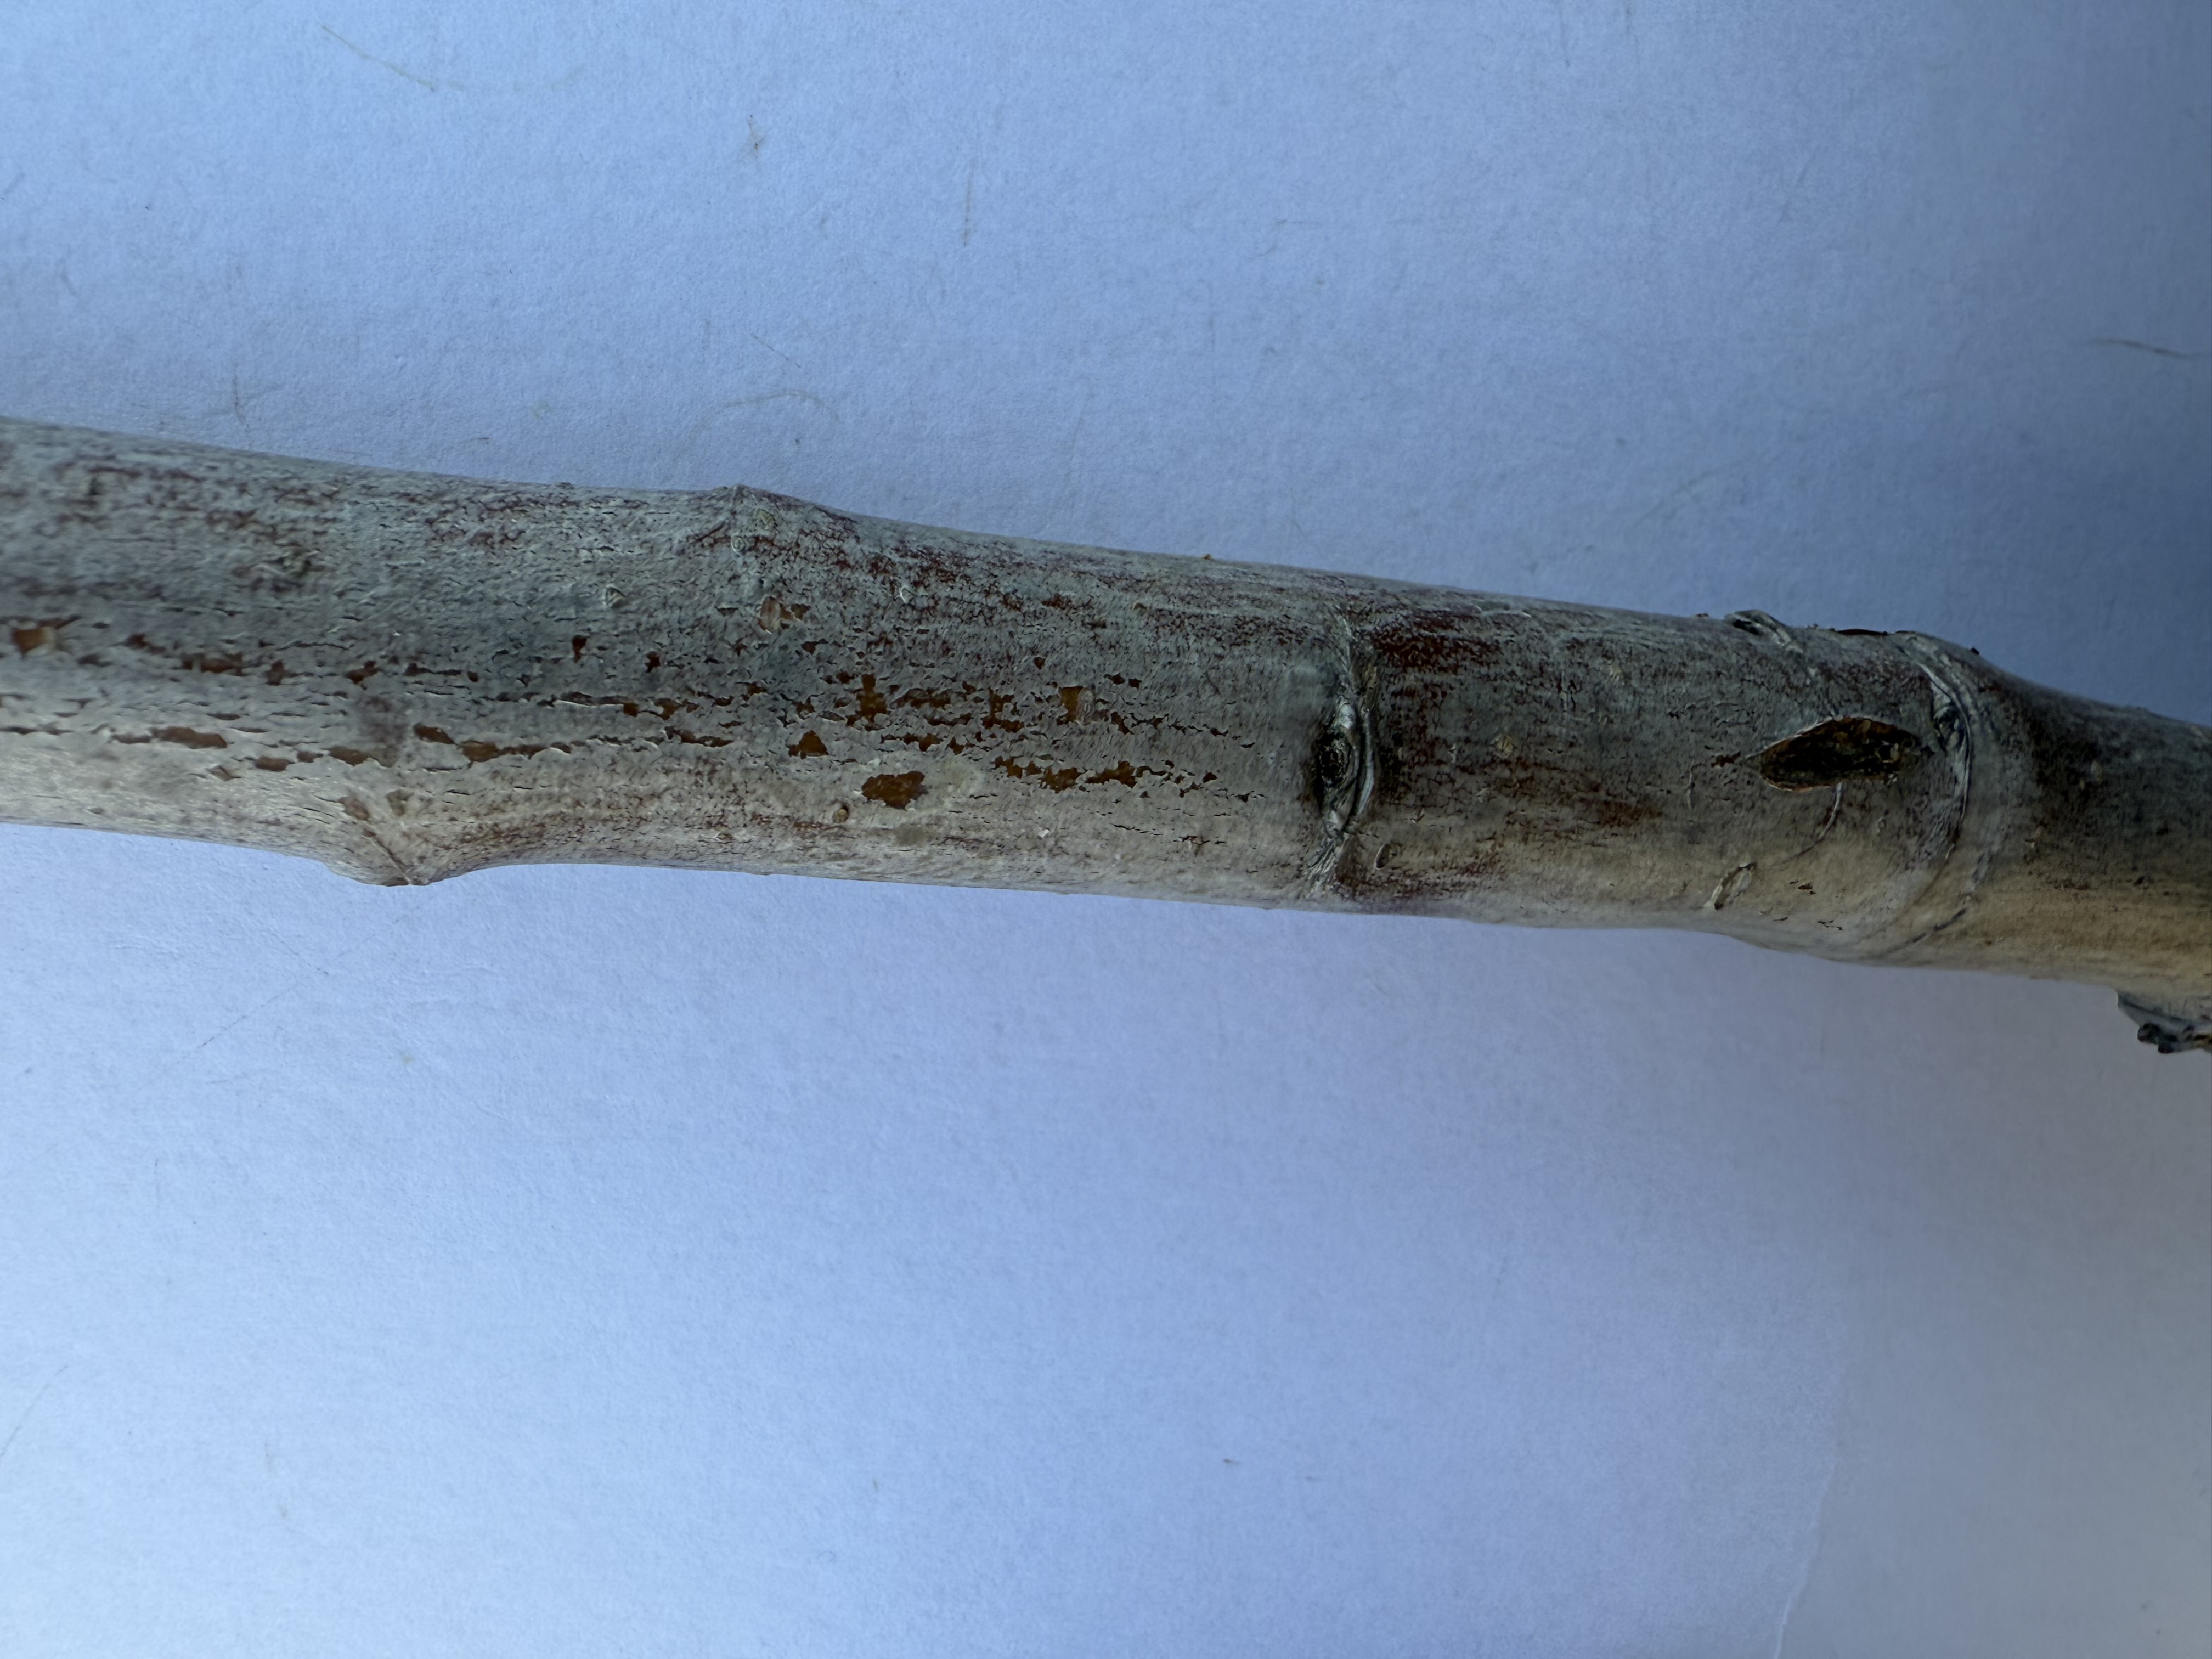
Variety: Granny Smith Apple